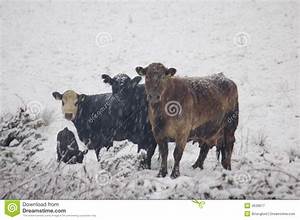
Label: mucca